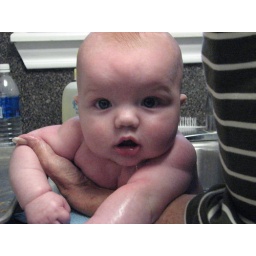
Cade getting a bath in the sink at the beach house